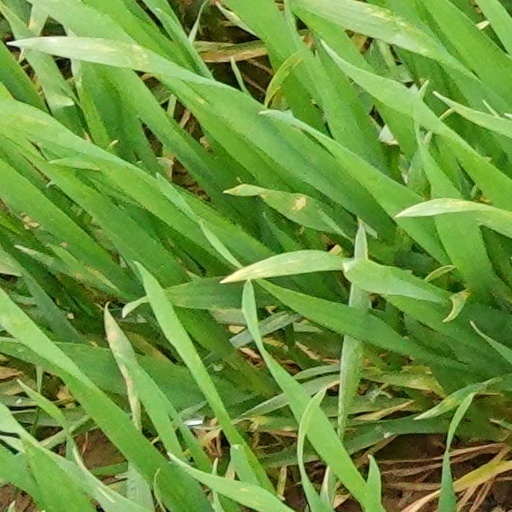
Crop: wheat